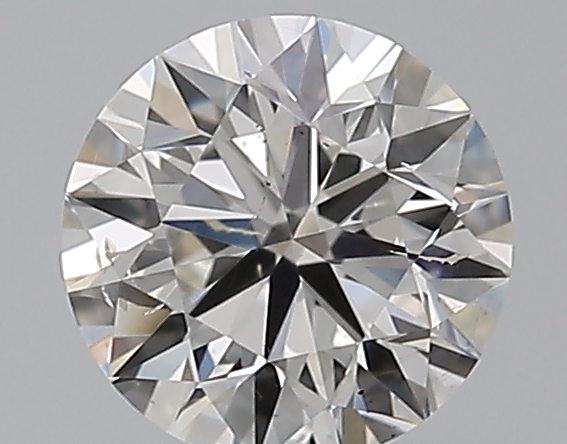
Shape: round
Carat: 0.5
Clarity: SI1
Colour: H
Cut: VG
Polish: EX
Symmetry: GD
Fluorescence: F
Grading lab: GIA
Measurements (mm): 4.96 x 5.01 x 3.19